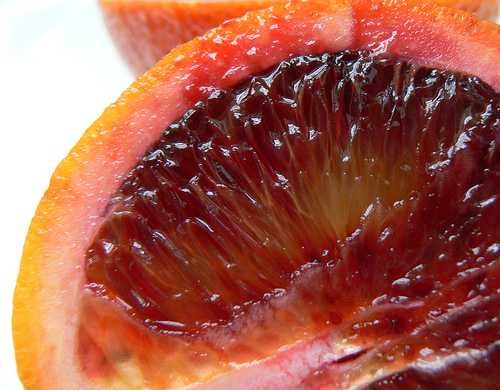
Label: Orange